Anne Amuzu

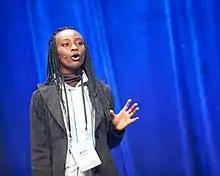
Anne Amuzu at the Launch Conference in San Francisco

Anne Amuzu is a Ghanaian computer scientist and the co-founder of the technology company, Nandimobile Limited. Her company has received several awards, including best business at the 2011 LAUNCH Conference in USA.